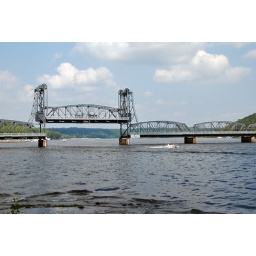
The lift bridge over the St. Croix river in Stillwater, Minnesota.